Choc des Olympiques

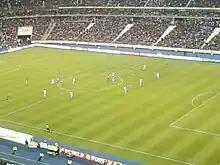
The two "Olympique" clubs met in the 2012 Coupe de la Ligue final, which was won by Marseille.

Both clubs' most recent trophies came in the year 2012, with Lyon winning the Trophée des Champions and Marseille winning the Coupe de France.